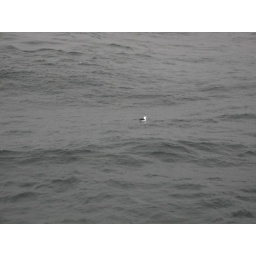
black browed in water